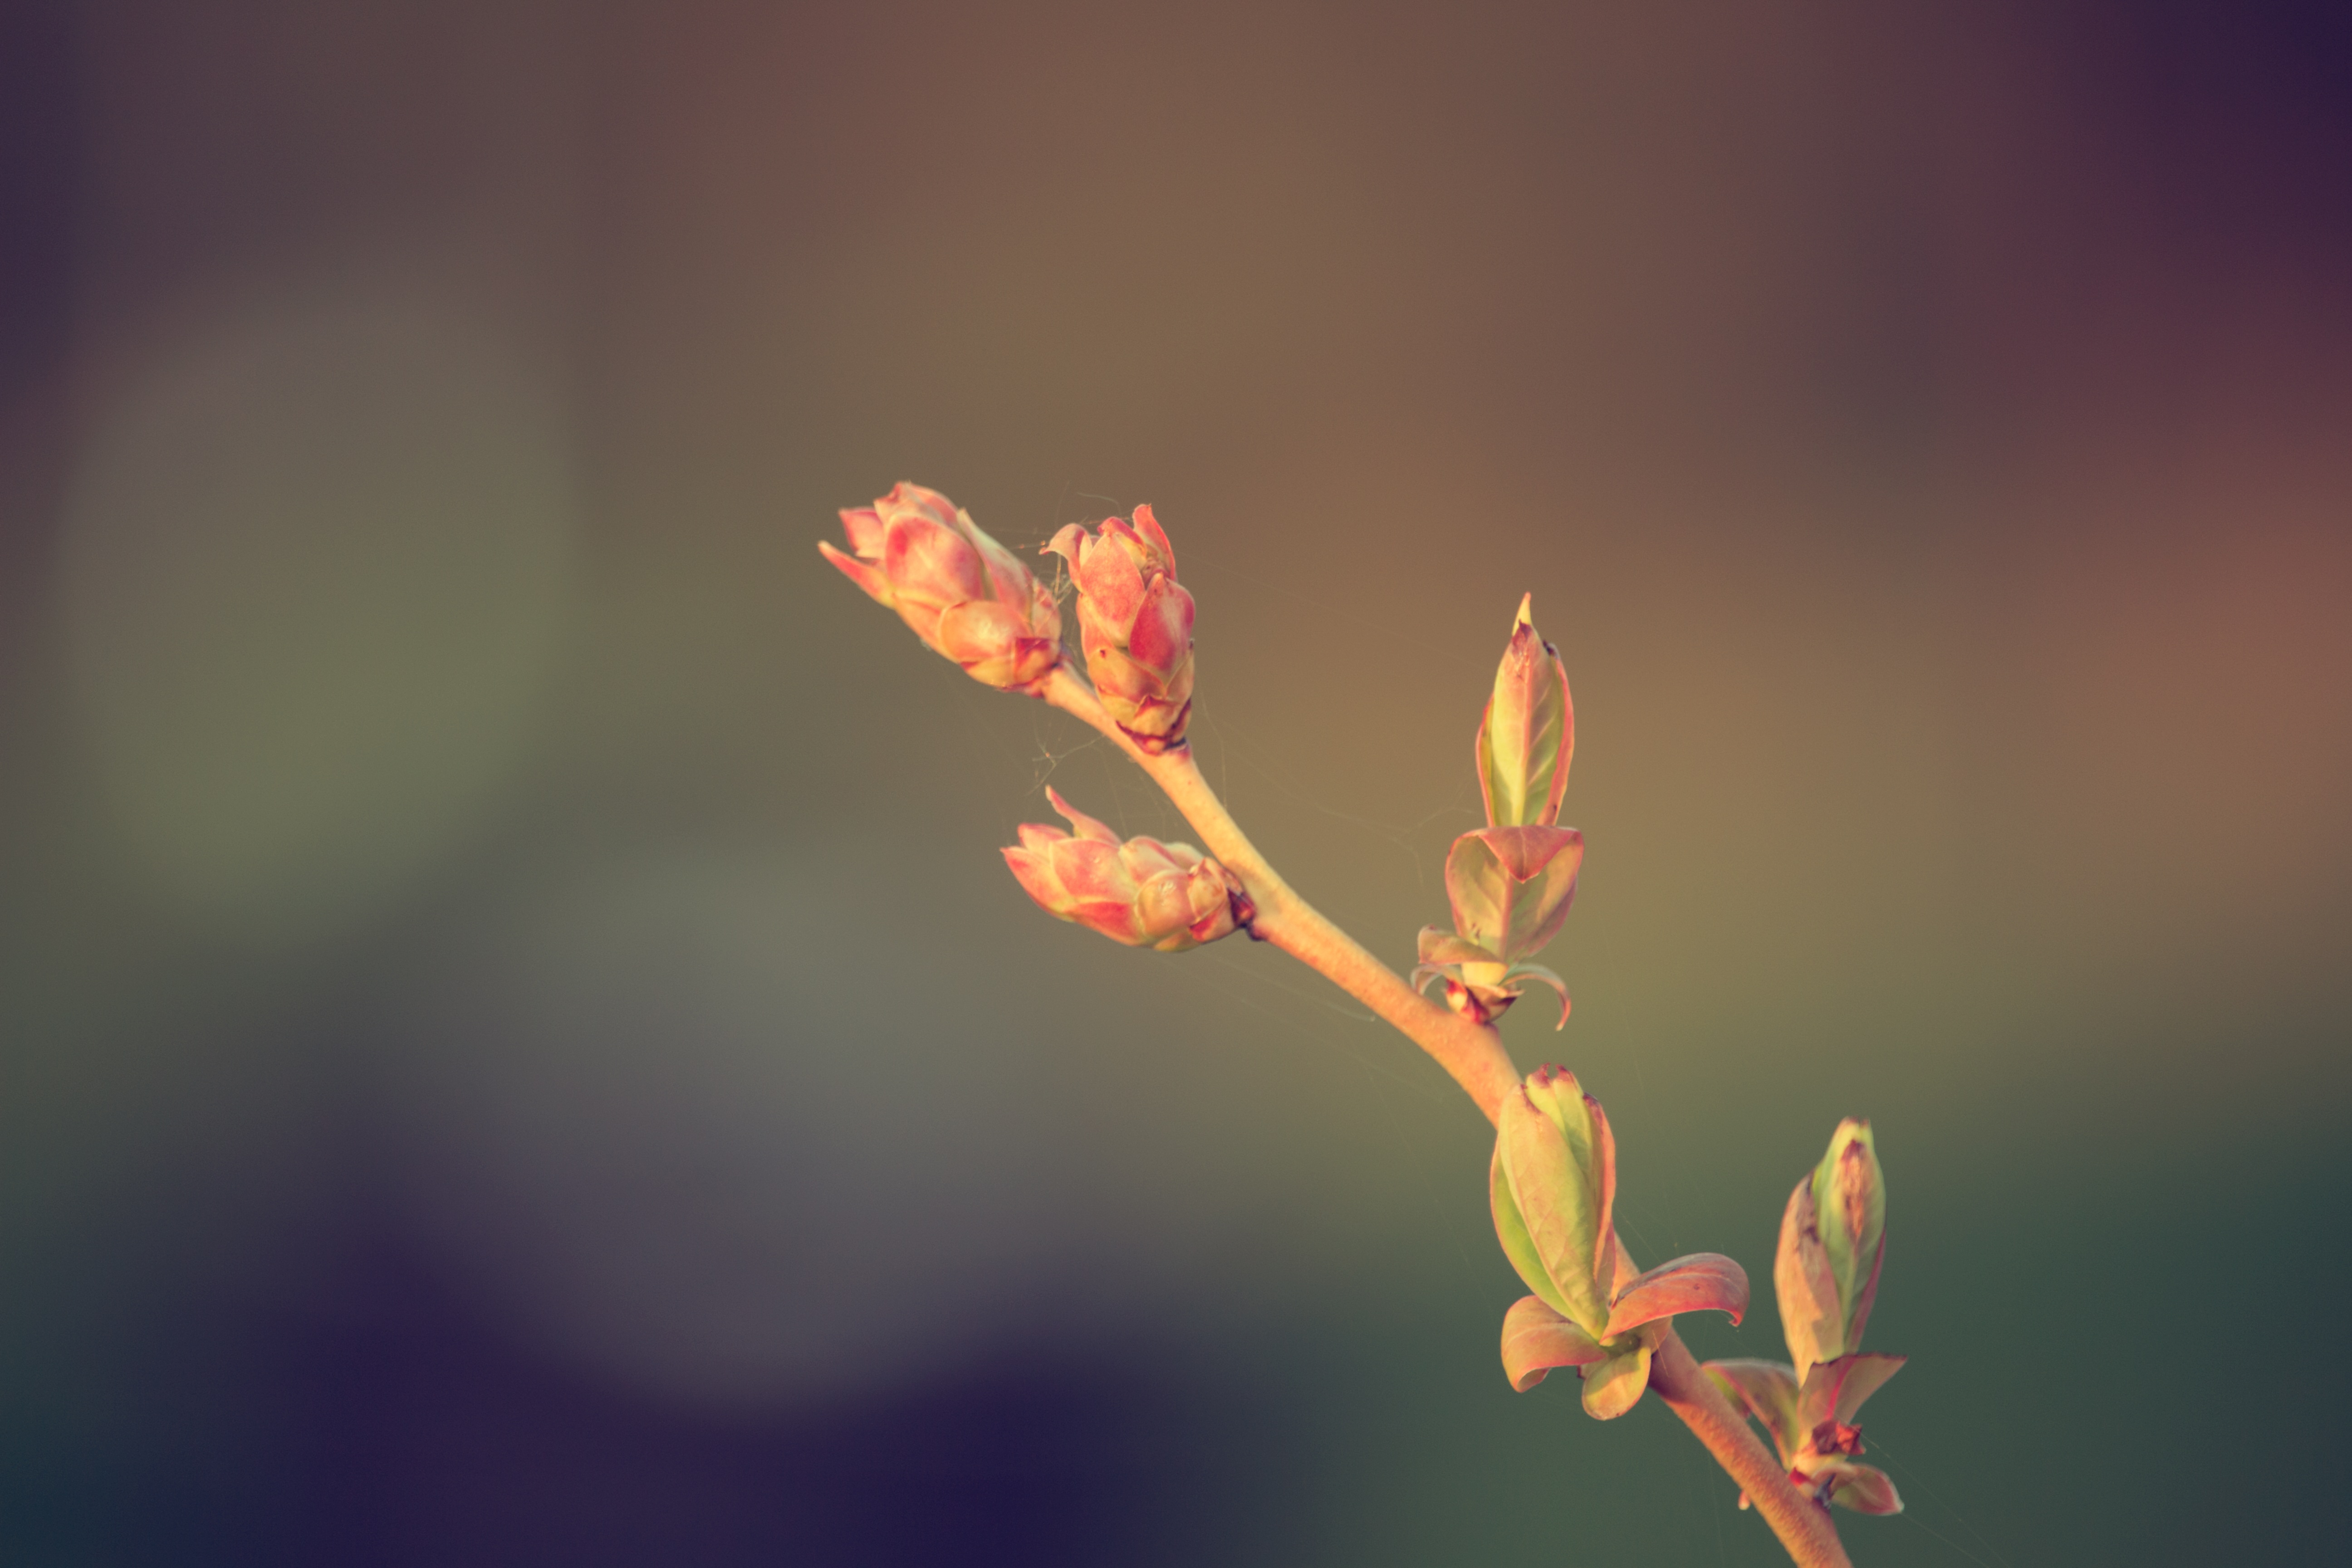
nature, branch, blossom, plant, photography, sunlight, leaf, flower, petal, spring, green, red, color, autumn, yellow, garden, flora, close up, bud, macro photography, the buds, plant stem, computer wallpaper